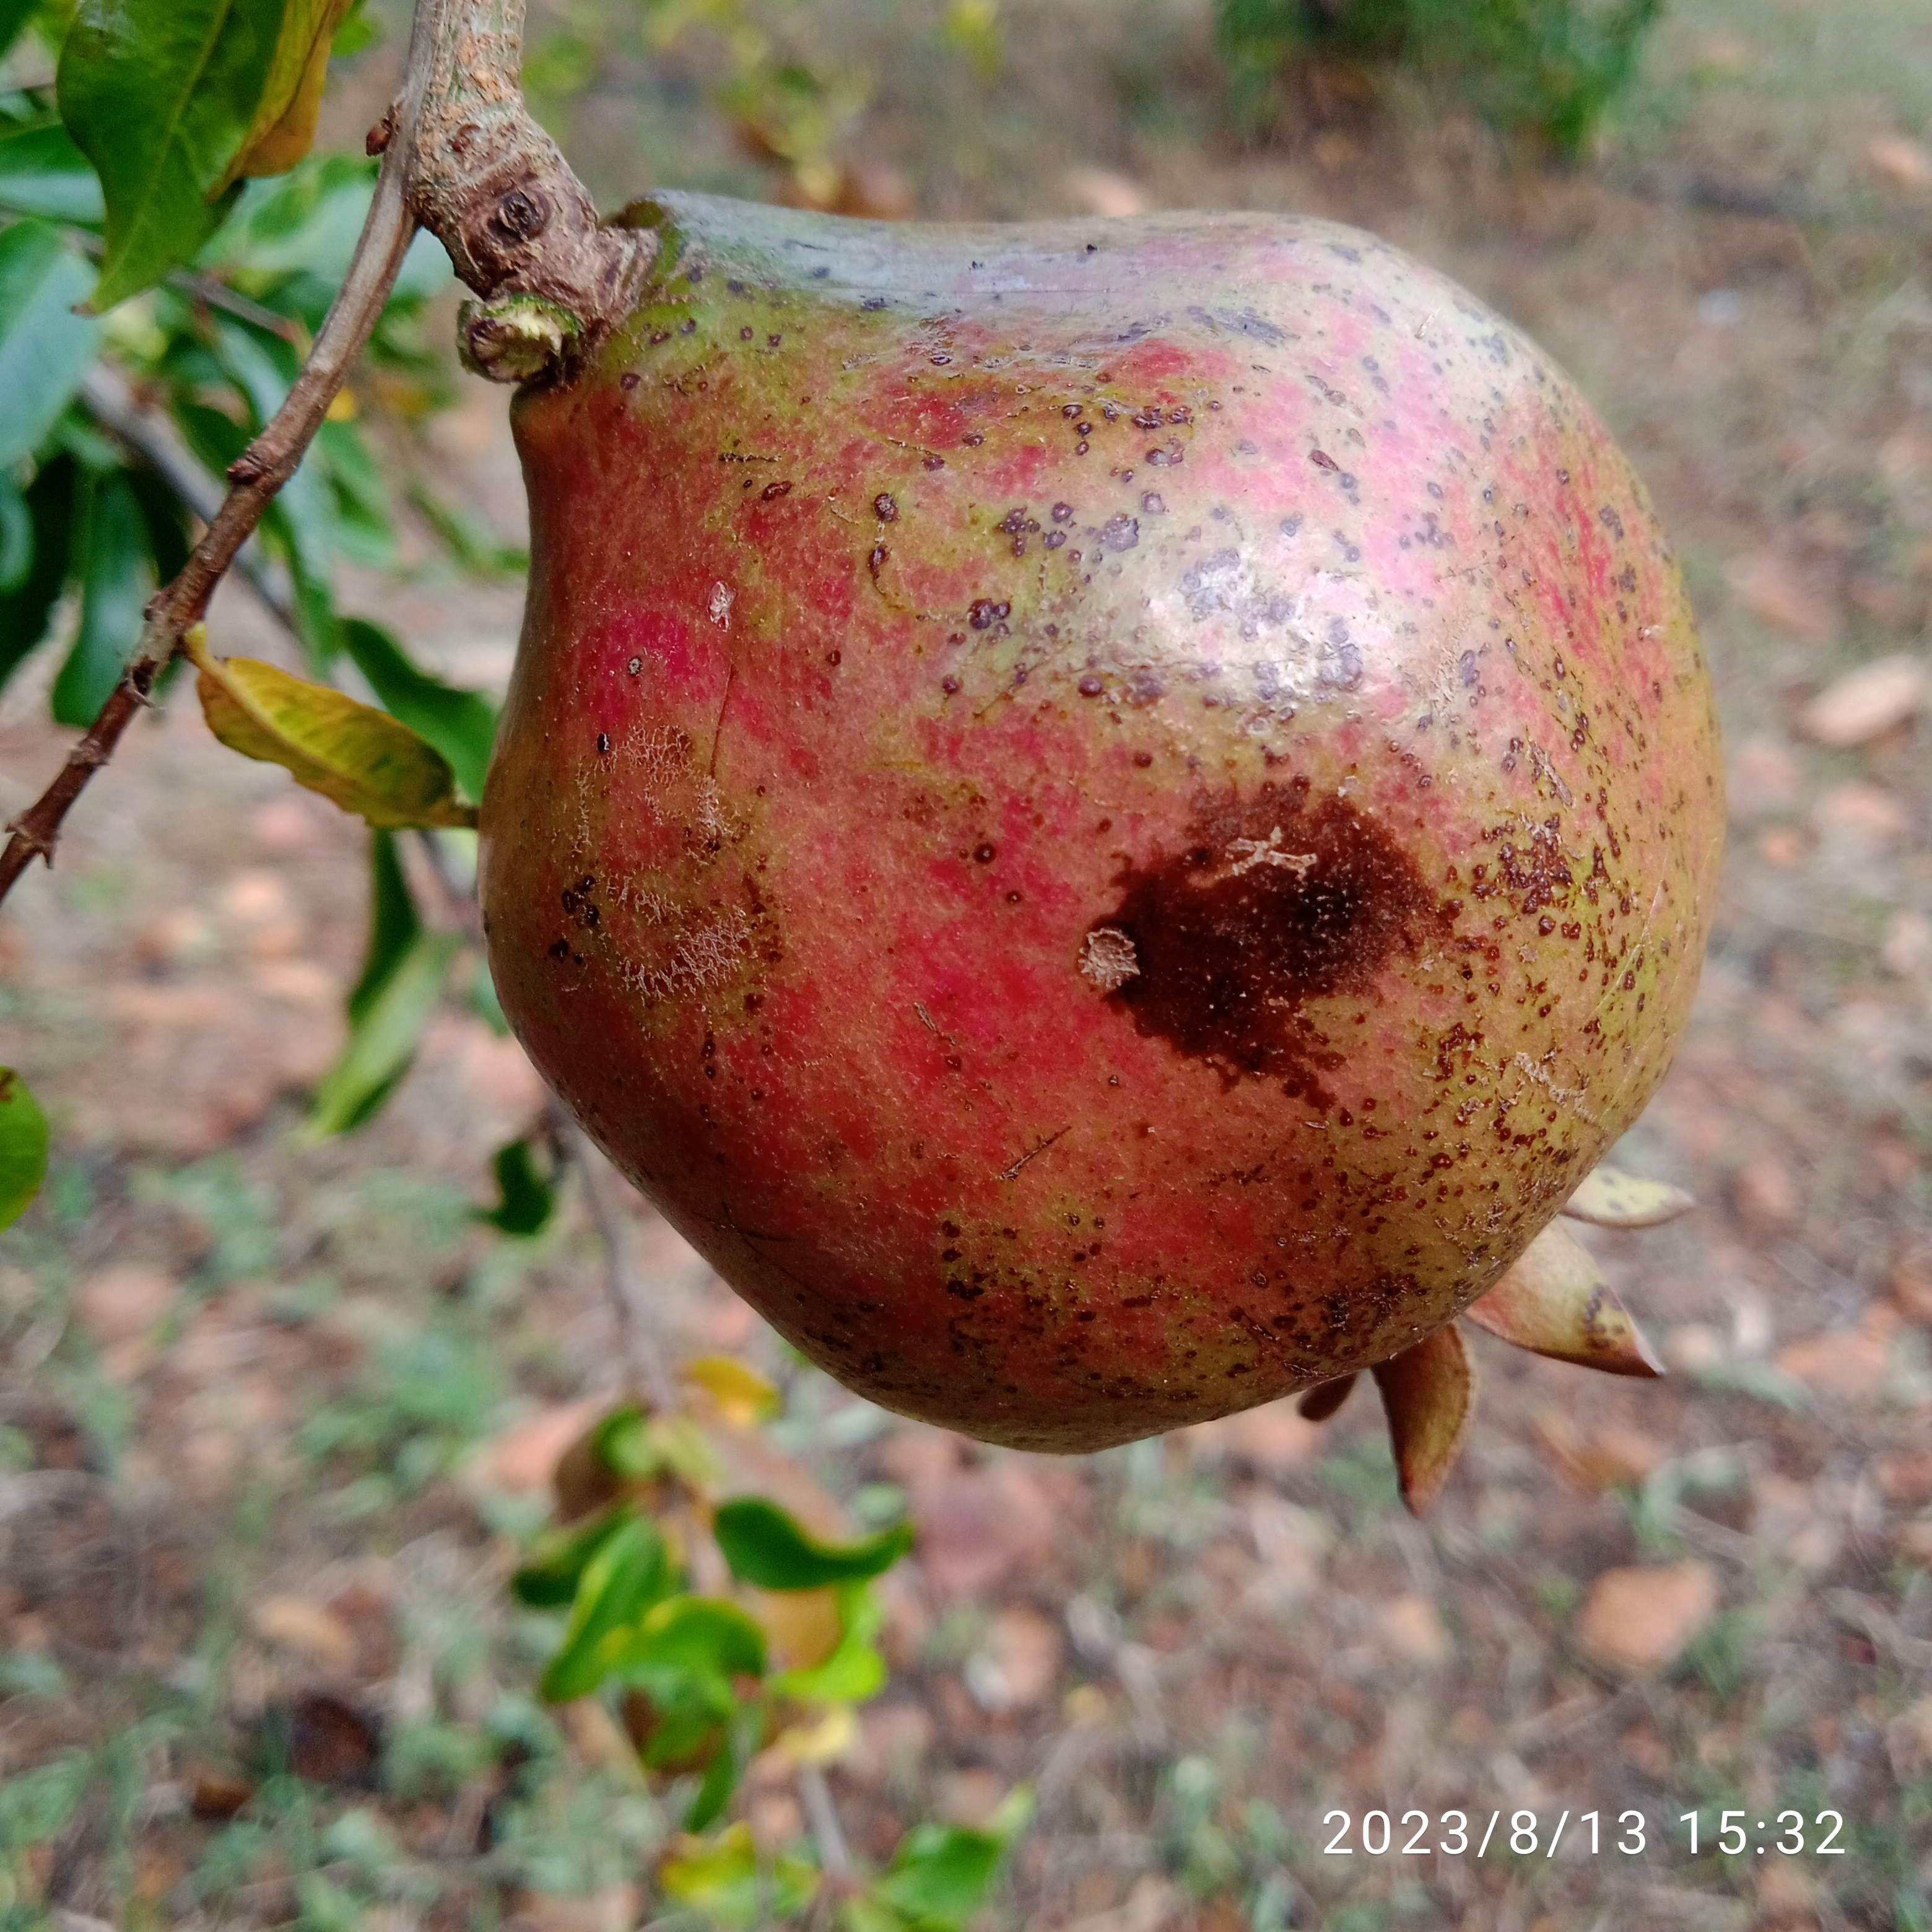
Label: Cercospora